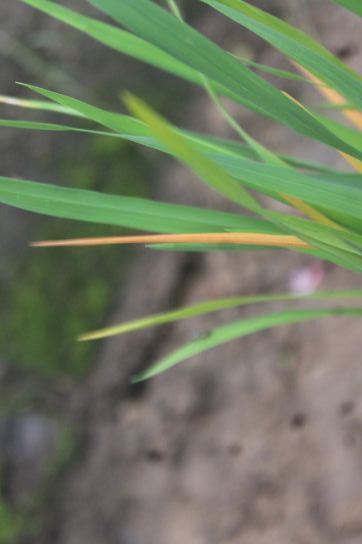
Disease: Tungro